Chobham armour

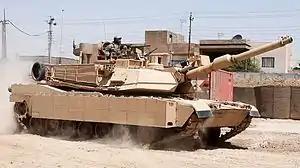
The most recent US Army M1 Abrams

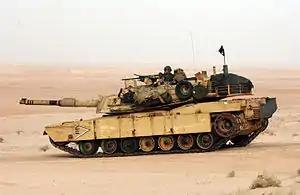
US Marine Corps M1A1 on a live fire exercise in Iraq, 2003. It is a modern Main Battle Tank that extensively uses Chobham armour

The concept of ceramic armour goes back to 1918, when Major Neville Monroe Hopkins discovered that a plate of ballistic steel was much more resistant to penetration if covered with a thin (1–2 millimetres) layer of enamel. Further, the Germans experimented with ceramic armour in World War I.